List of birds of Oman

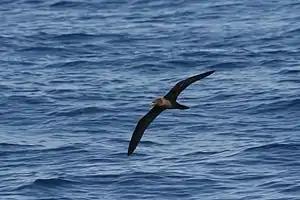
Flesh-footed shearwater, occurs offshore in summer.

Order: ProcellariiformesFamily: Oceanitidae